Siege of Privas

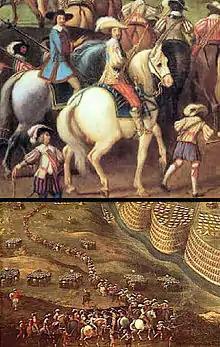
Louis XIII at the Siege of Privas. "Siège de Privas", by Nicolas Prévost, 1640 (detail). Château de Richelieu

Privas was captured on 28 May 1629 after a siege of 15 days, at which Louis XIII was present. 500 to 600 Huguenot men who had barricaded themselves in a fort surrendered, but some attempted to blow themselves up with Royal troops, leading to a massacre. The city was destroyed by looting and burning.